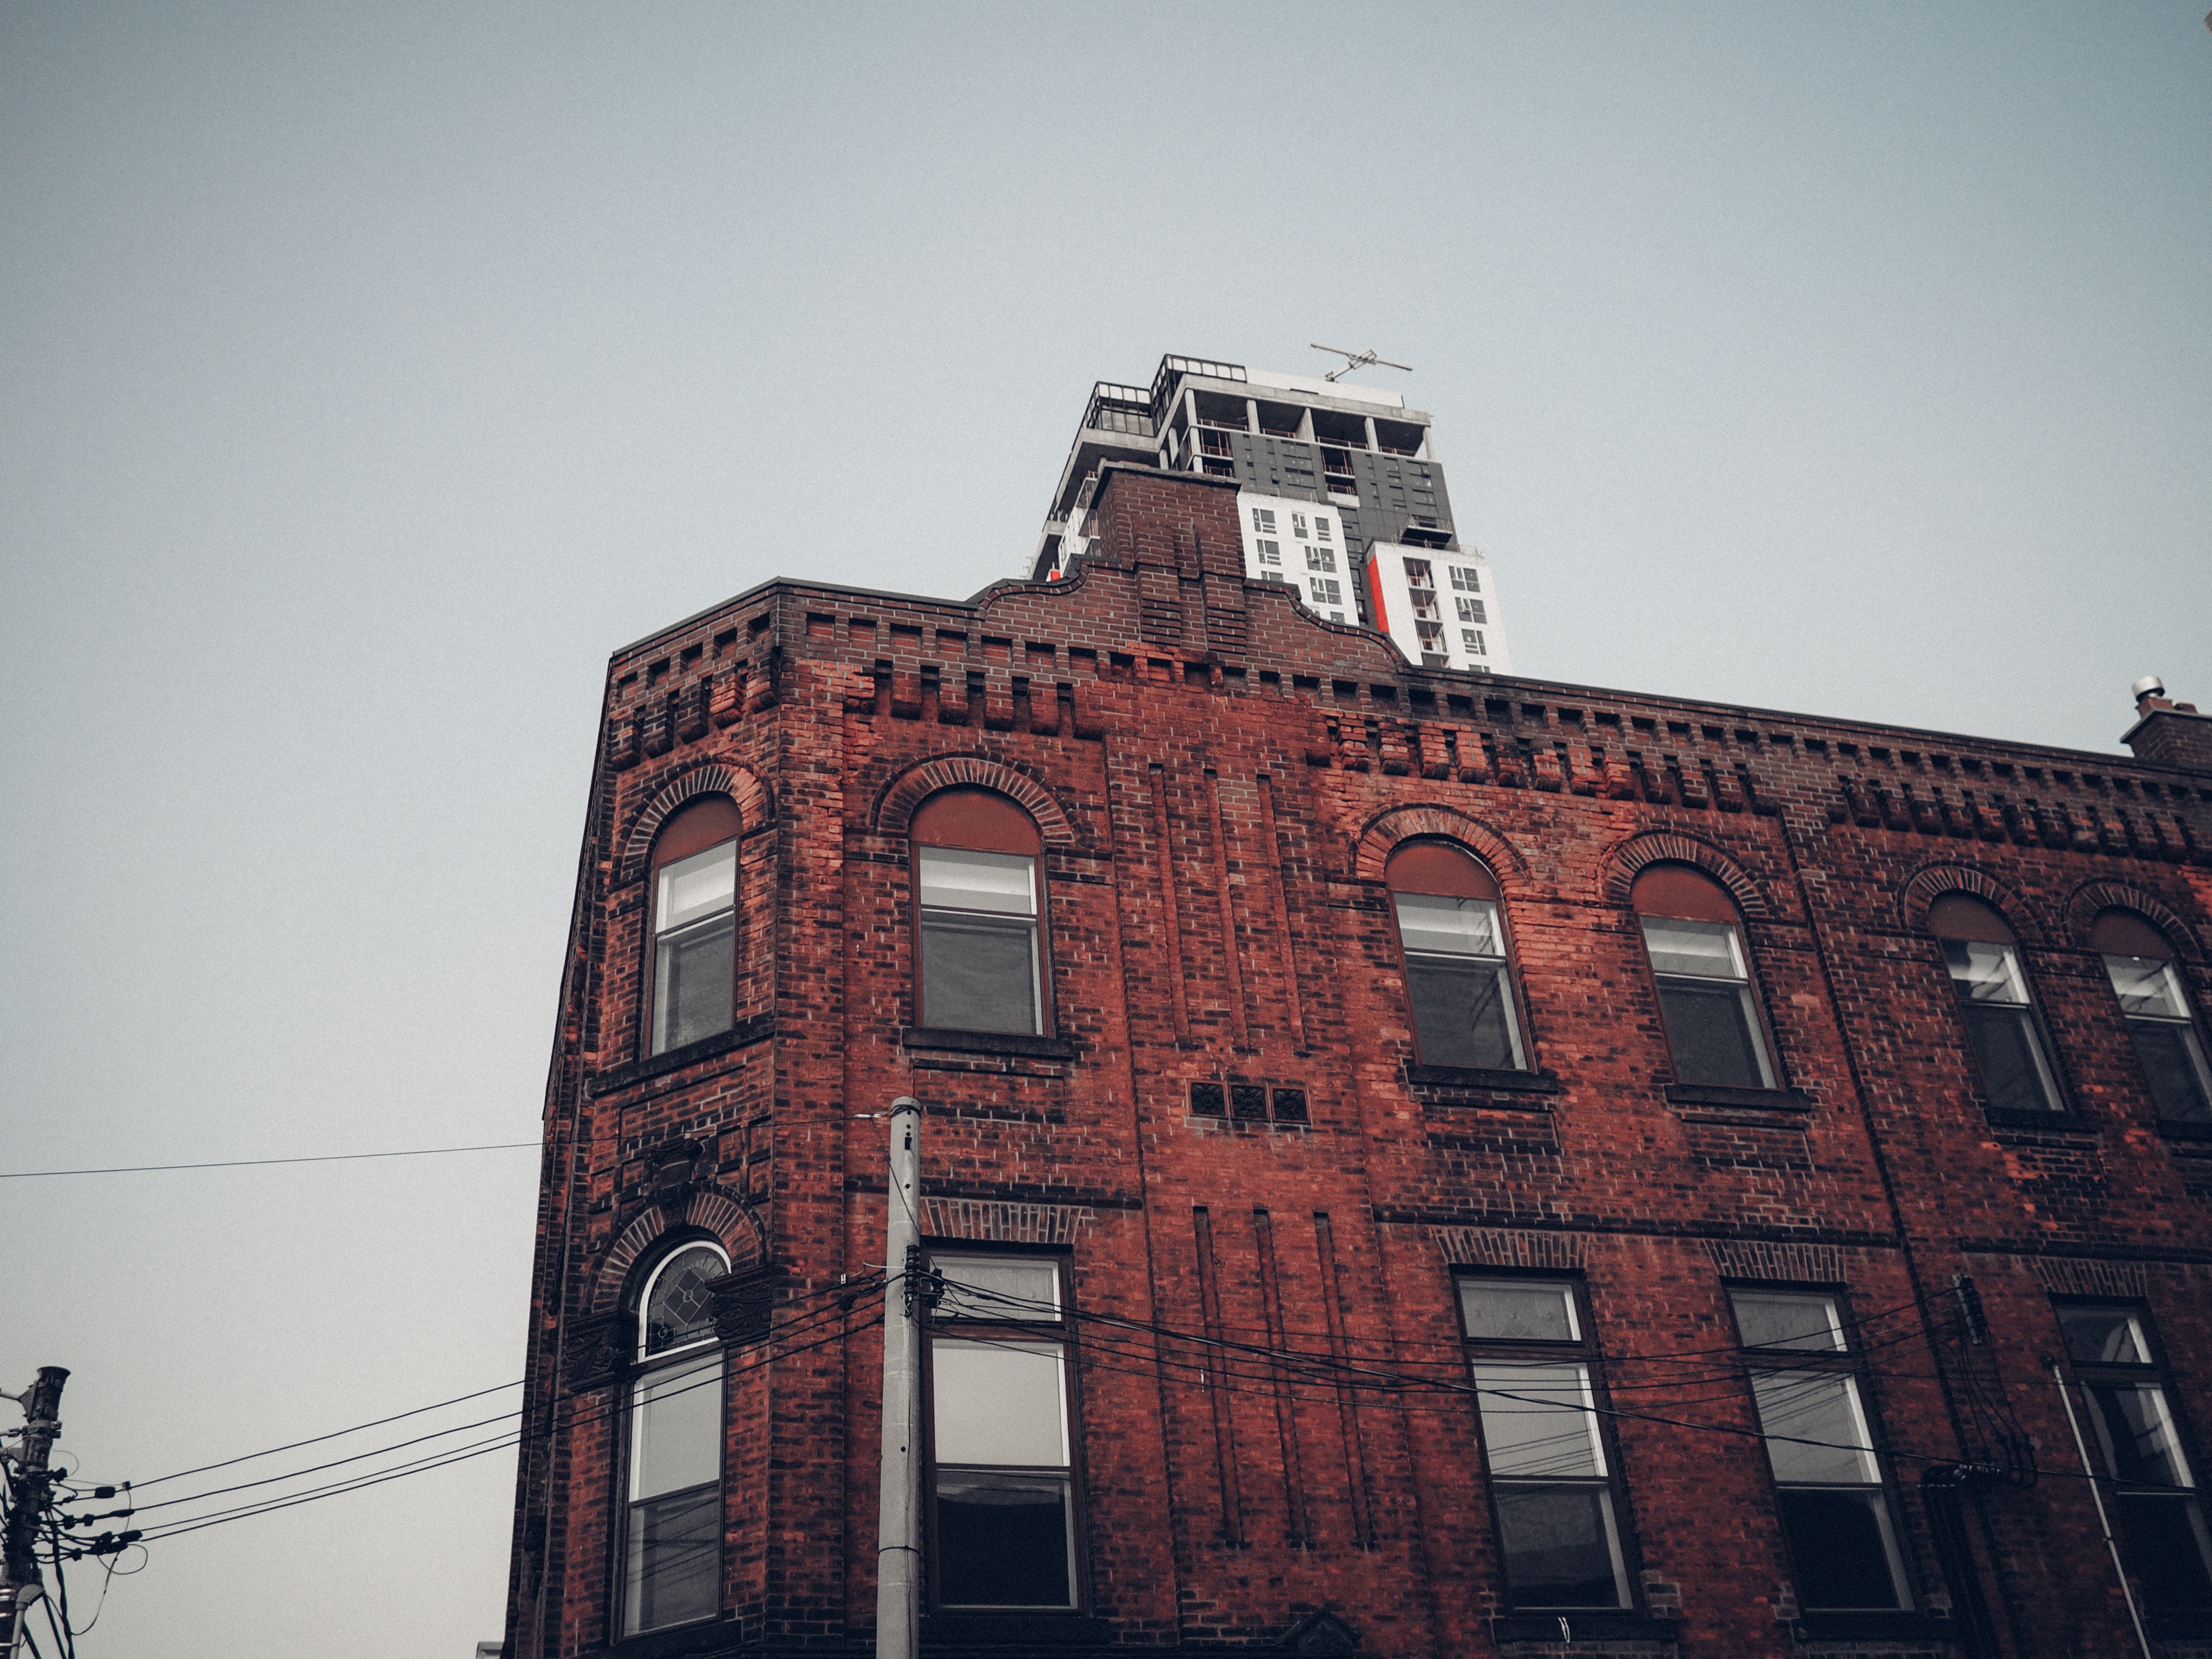
architecture, house, building, city, cityscape, downtown, tower, landmark, facade, tower block, shape, urban area, human settlement